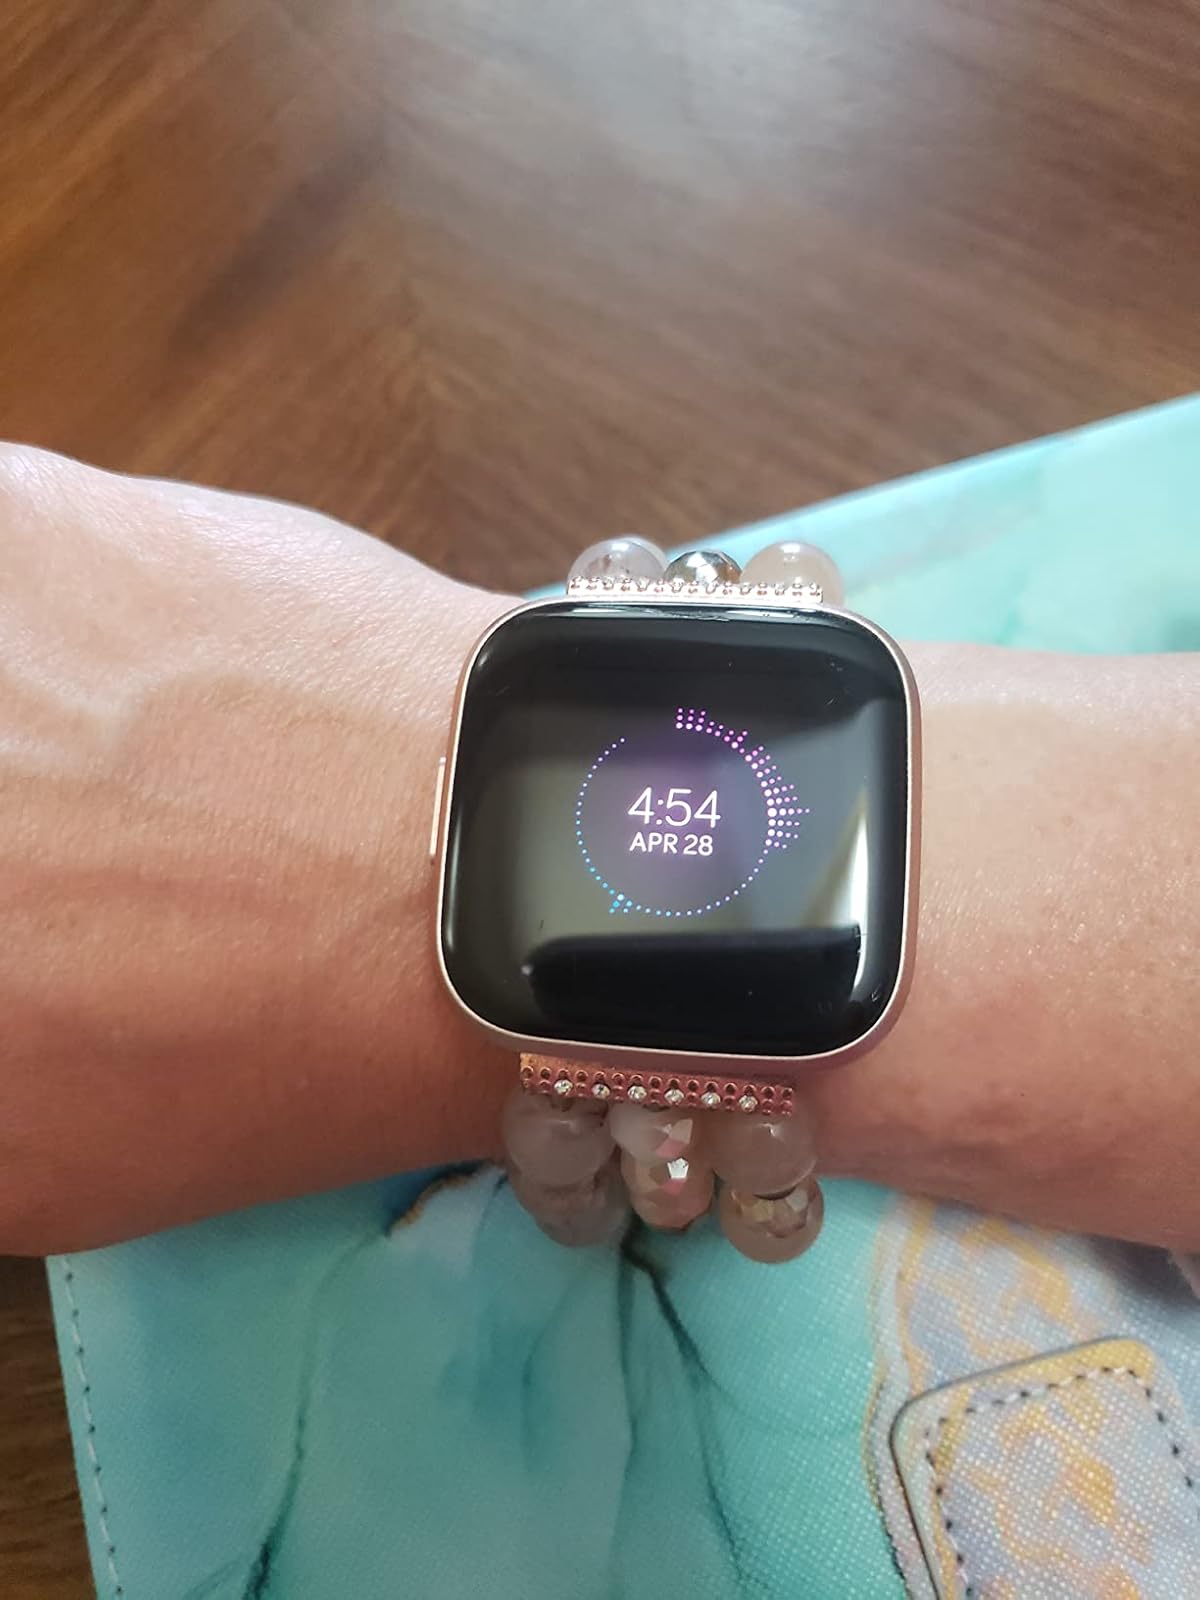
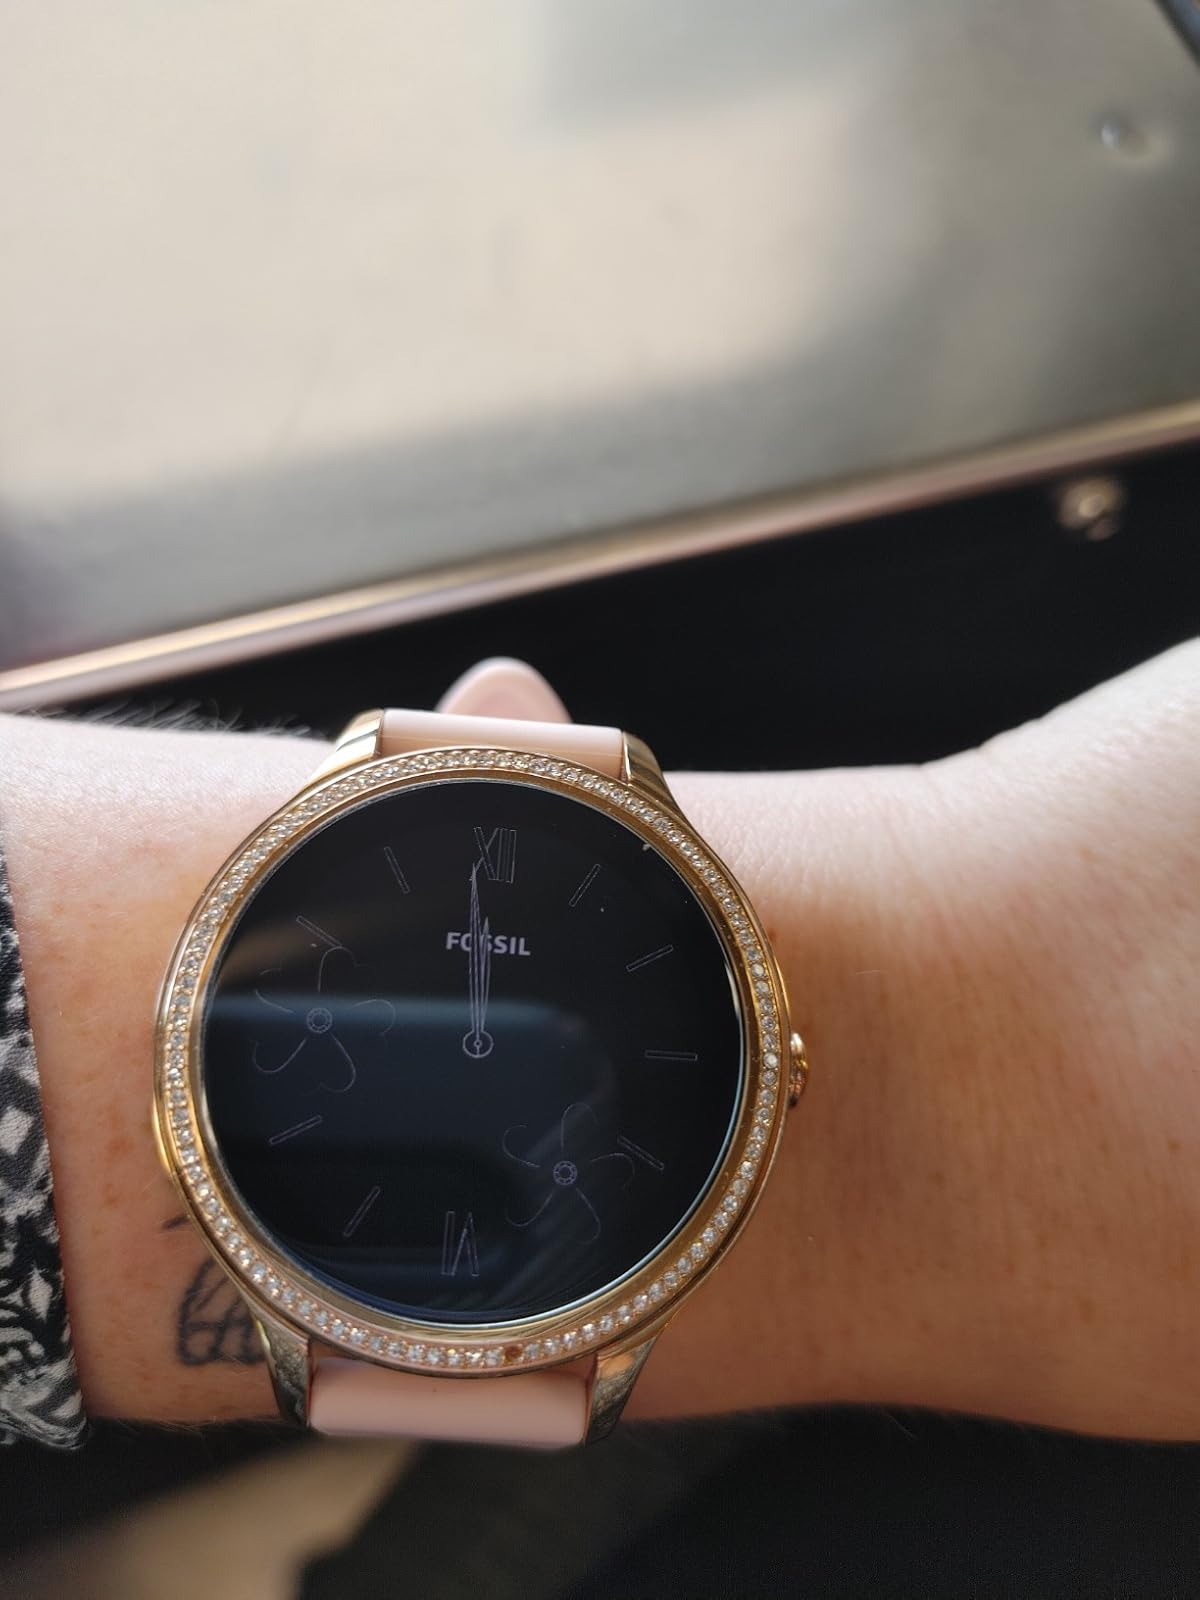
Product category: smartwatch
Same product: no